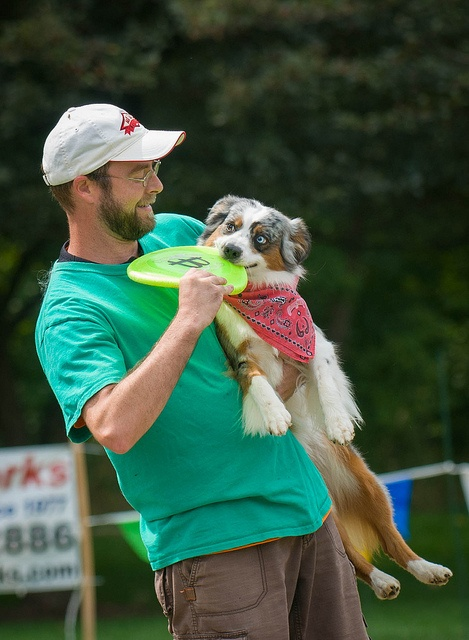
A man holding a dog with a neon green frisbee.
A man holding a dog with a frisbee in its mouth.
a man is holding a dog in his hands
His dog does not want to give up that Frisbee.
The man is holding a dog with a frisbee and bandana.